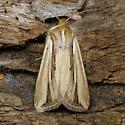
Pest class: wheathead_armyworm_Dargida_diffusa